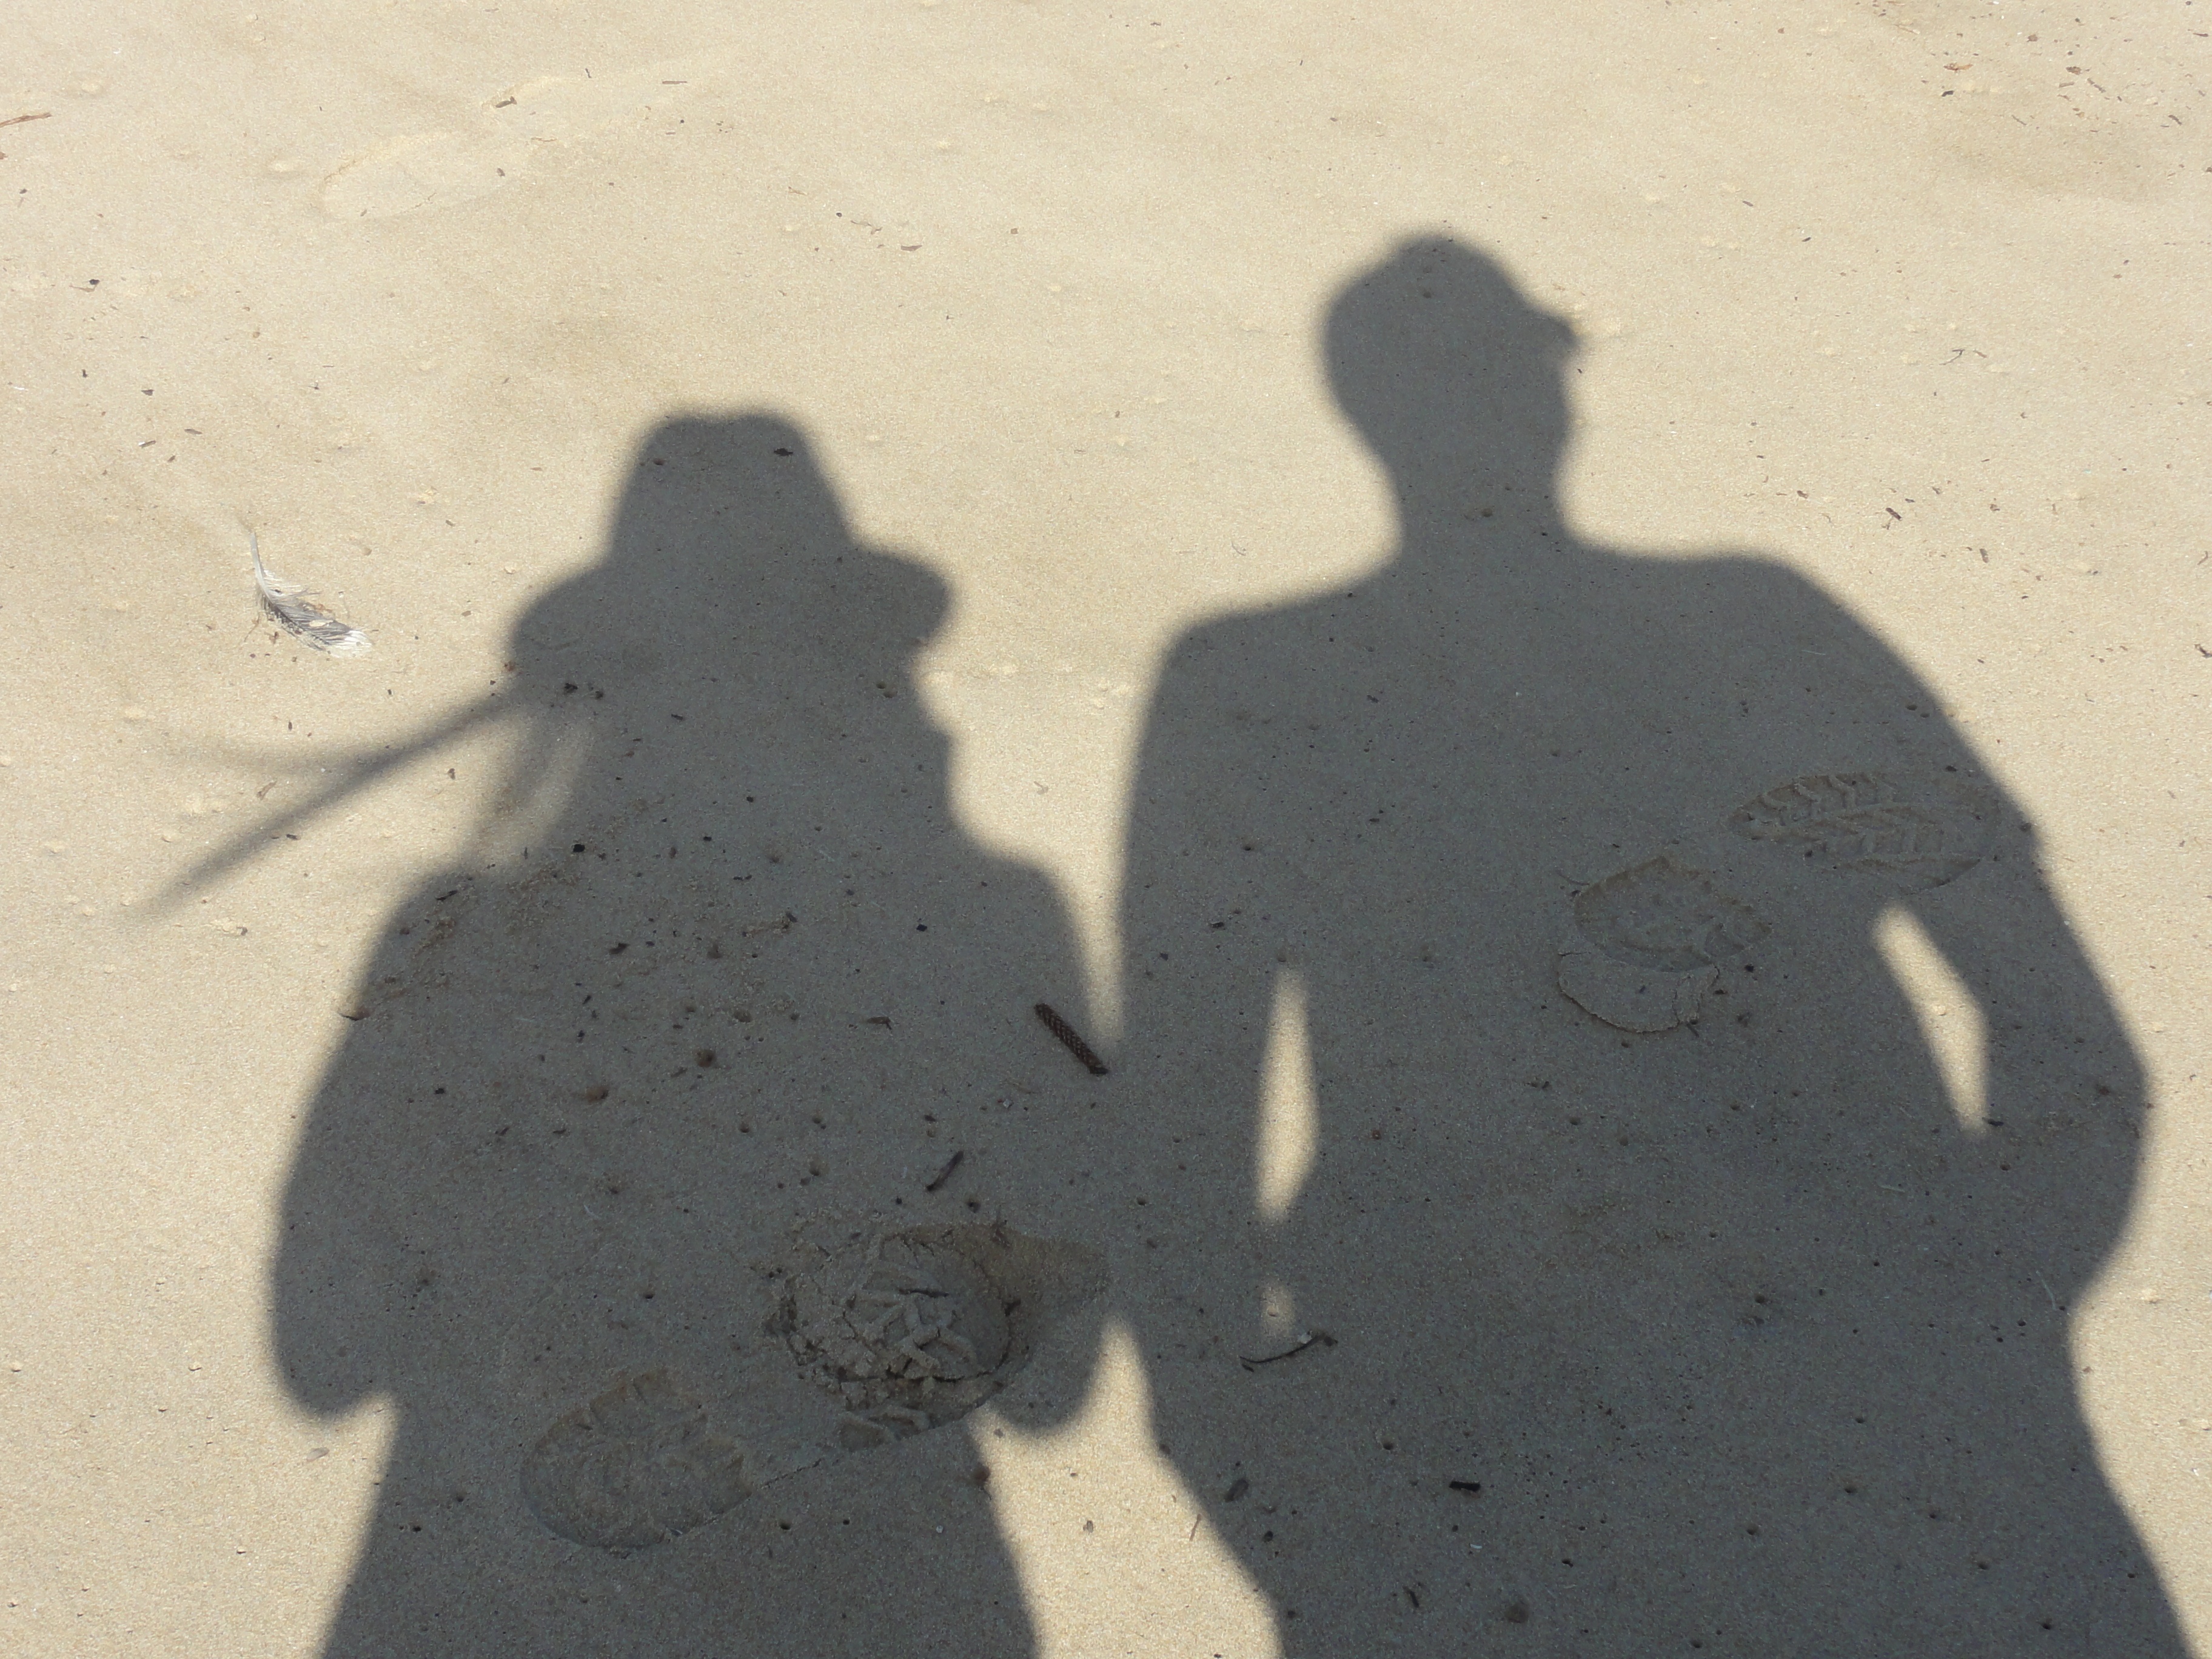
hand, sand, white, footprint, shadow, black, material